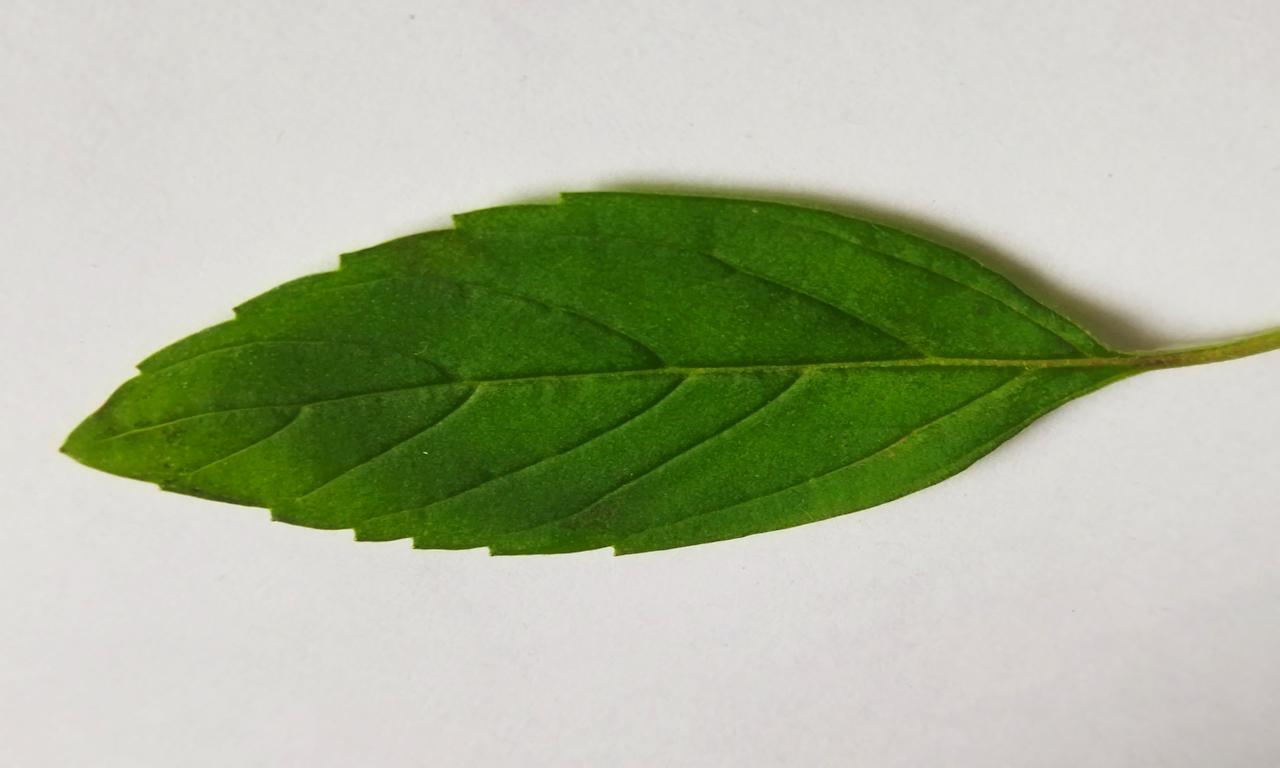
Label: Fresh